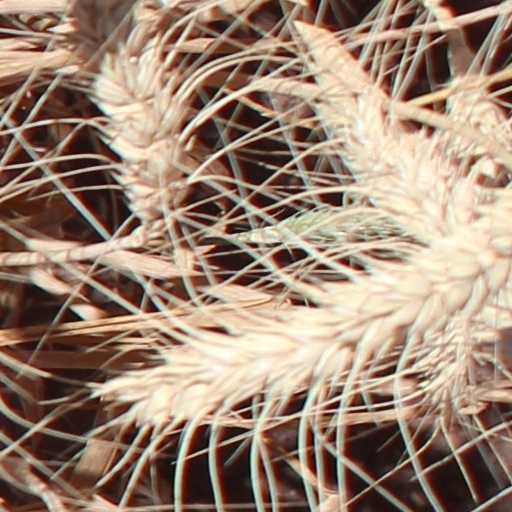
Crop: wheat